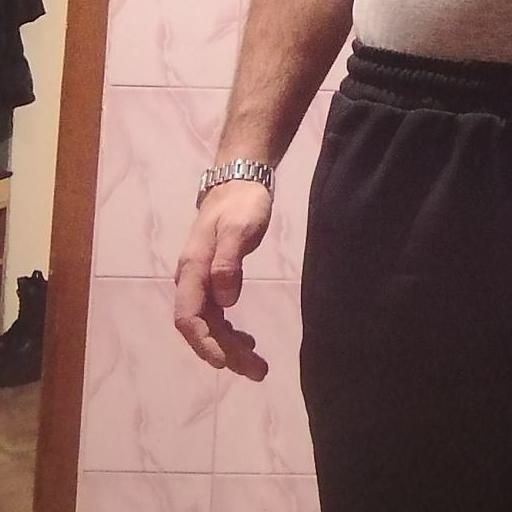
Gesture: no_gesture